Juvignac

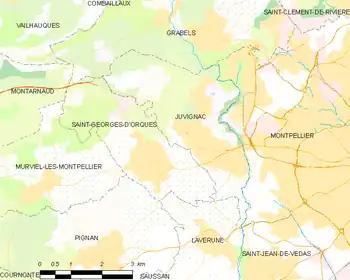
Map

The commune borders Montpellier to the east (separated by the Mosson River), Lavérune and Saint-Jean-de-Védas to the south (meeting at a quadripoint), Saint-Georges-d'Orques to the west, and Grabels to the north. Juvignac is the most populous commune in the western arc of Montpellier. It has a Mediterranean climate, with over three hundred days of sunshine annually.